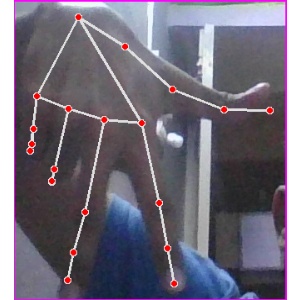
अक्षर: ग